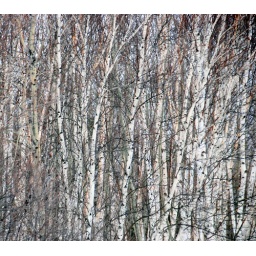
One is wise to cultivate the tree that bears fruit in our soul